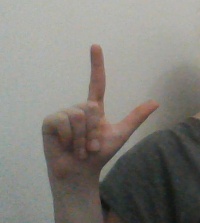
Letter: laam